Nemicolopterus

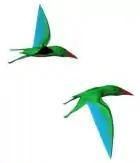
Life restoration

The type fossil specimen of "N. crypticus", catalog number IVPP V-14377, is housed in the collection of the Institute of Vertebrate Paleontology and Paleoanthropology in Beijing, China. The fossil was collected from the Jiufotang Formation, which is of Aptian age (120 mya). It was discovered in the Luzhhouou locality of Yaolugou Town, Jianchang County, Huludao City, western Liaoning Province in northeastern China. It has a wingspan of slightly under 25 centimeters (10 in), making it smaller than all but a few specimens of hatchling pterosaurs. Wang et al. (2008), who originally described the specimen, concluded that it was immature, citing the amount of bone fusion and the ossification of the toes, gastralia, and sternum as indicating that it was a sub-adult rather than a hatchling. However, Darren Naish argued on his popular weblog that, due to the hypothesis that pterosaurs were highly precocial, bone fusion and ossification could have occurred very early in life, and that "Nemicolopterus" might in fact be a hatchling individual of the genus "Sinopterus". This identification was formally presented in 2021 study, which found that "Nemicolopterus" fit into a growth series as a young juvenile or hatchling "Sinopterus".